Nicolas Rigault

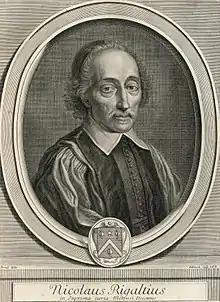
Nicolas Rigault

Nicolas Rigault (Rigaltius; 1577-1654) was a French classical scholar.